2007 Australian Grand Prix

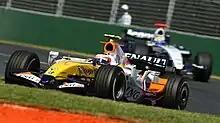
Heikki Kovalainen had a disappointing first race for Renault, shown here leading Nico Rosberg during the race

Heikki Kovalainen was having, in comparison with Hamilton, a disappointing first race: spinning at the "Jones chicane" on his 40th lap, which led to him losing a place to Felipe Massa, and running wide on several occasions during the early part of the race. Renault team chief Flavio Briatore described the Finn's debut as "rubbish". Teammate Giancarlo Fisichella was having an uneventful race, as he was not involved in any racing incidents.